Human rights in the Marshall Islands

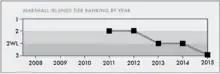
"Marshall Islands Tier Ranking by Year." Source: Trafficking in Persons Report 2015 at 240.

The Trafficking in Persons Report 2015 categorized the Marshall Islands as a Tier 3 country in regards to human trafficking which means it does not fully comply with the minimum standards and is not making significant efforts to do so. This categorization occurred automatically because any country that has been rated Tier 2 Watch List for two consecutive years, will receive Tier 3 ranking in the third year. Additionally, the RMI does not have a written plan for bringing itself into compliance with the minimum standards for the elimination of trafficking and consequently its automatic Tier 3 status cannot be waived.